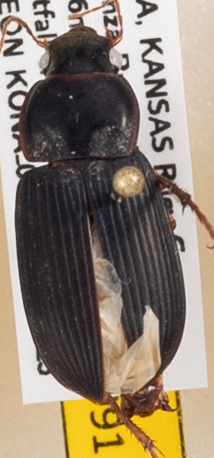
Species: Harpalus pensylvanicus
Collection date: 2019-09-25
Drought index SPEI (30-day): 0.944
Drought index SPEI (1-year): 1.69
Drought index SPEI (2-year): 1.096